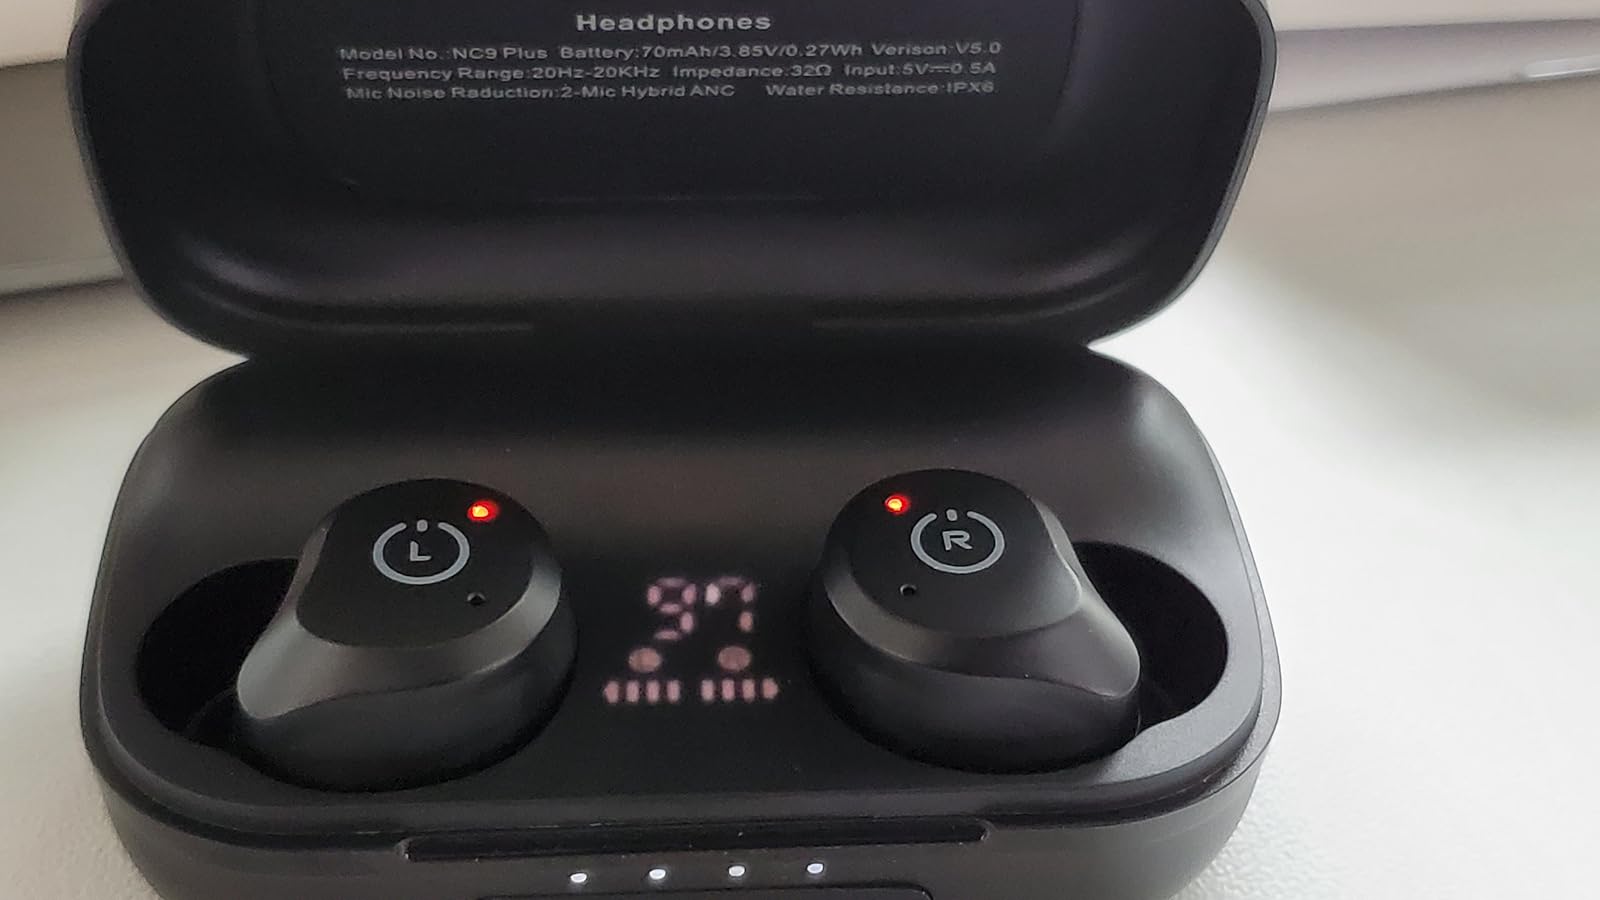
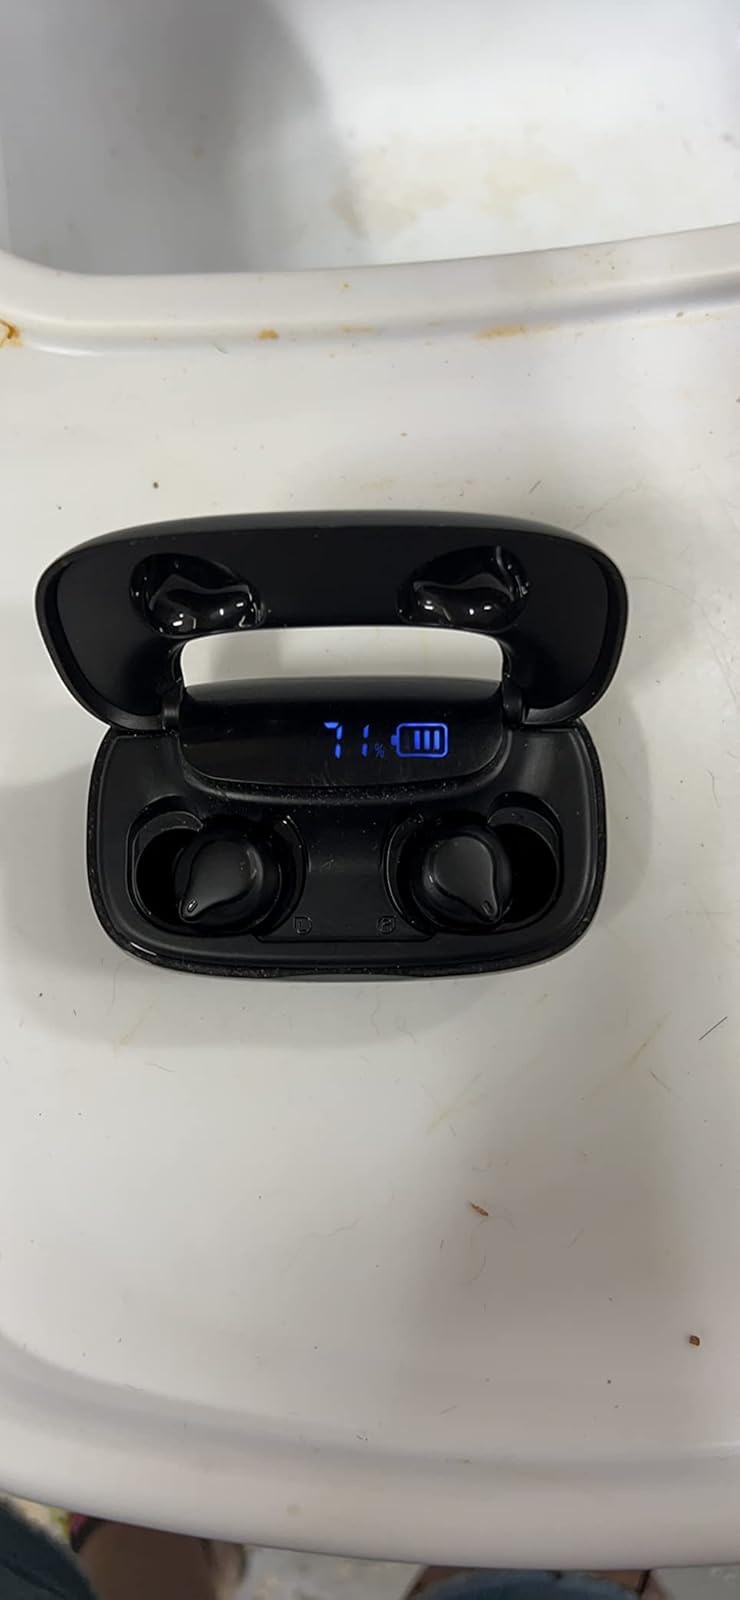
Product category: earbuds
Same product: no